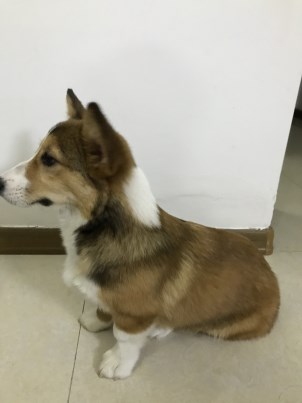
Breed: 2909-n000116-Cardigan